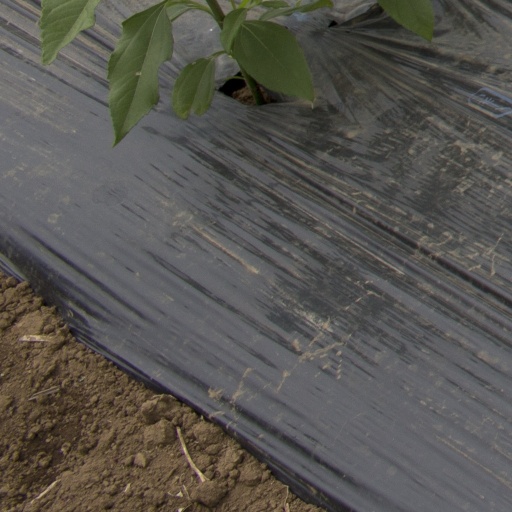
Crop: Jerusalem artichoke